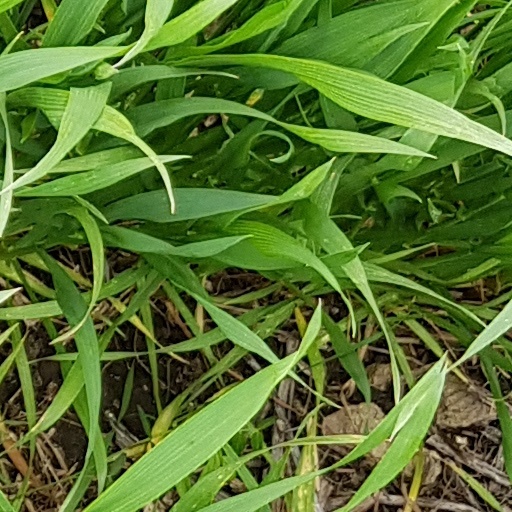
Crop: wheat